Battle of Podhajce (1698)

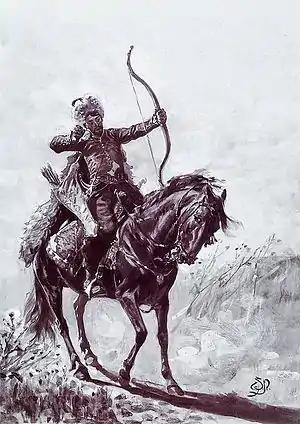
Tatar horse archer

In January 1698, Stambul's intelligence started to receive information about the king's preparations that were suspected to capture Kamianets. In May, the Antioh Cantemir was ordered to supply the fortress with 100,000 Thalers and 2,000 Janissaries. From June, Kamianets' garrison started raiding in order to gather information and kidnap slaves. These raids reached Okopy, Sniatyn and Pokuttia, enslaving multiple people and stealing 1,500 cows.